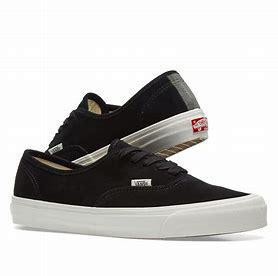
Brand: Vans
Model: Authentic